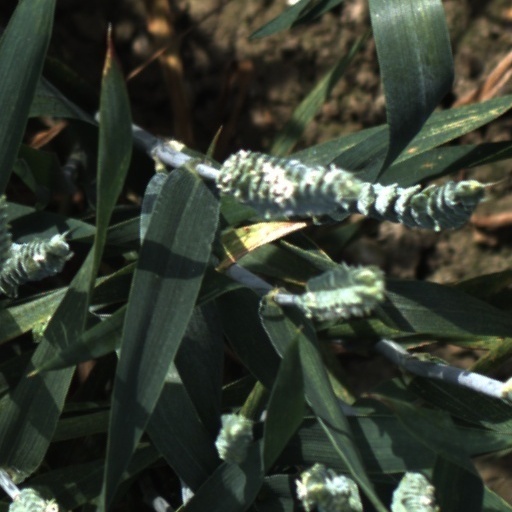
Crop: wheat